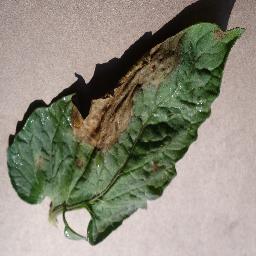
Label: Tomato___Late_blight